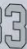
Number: 3